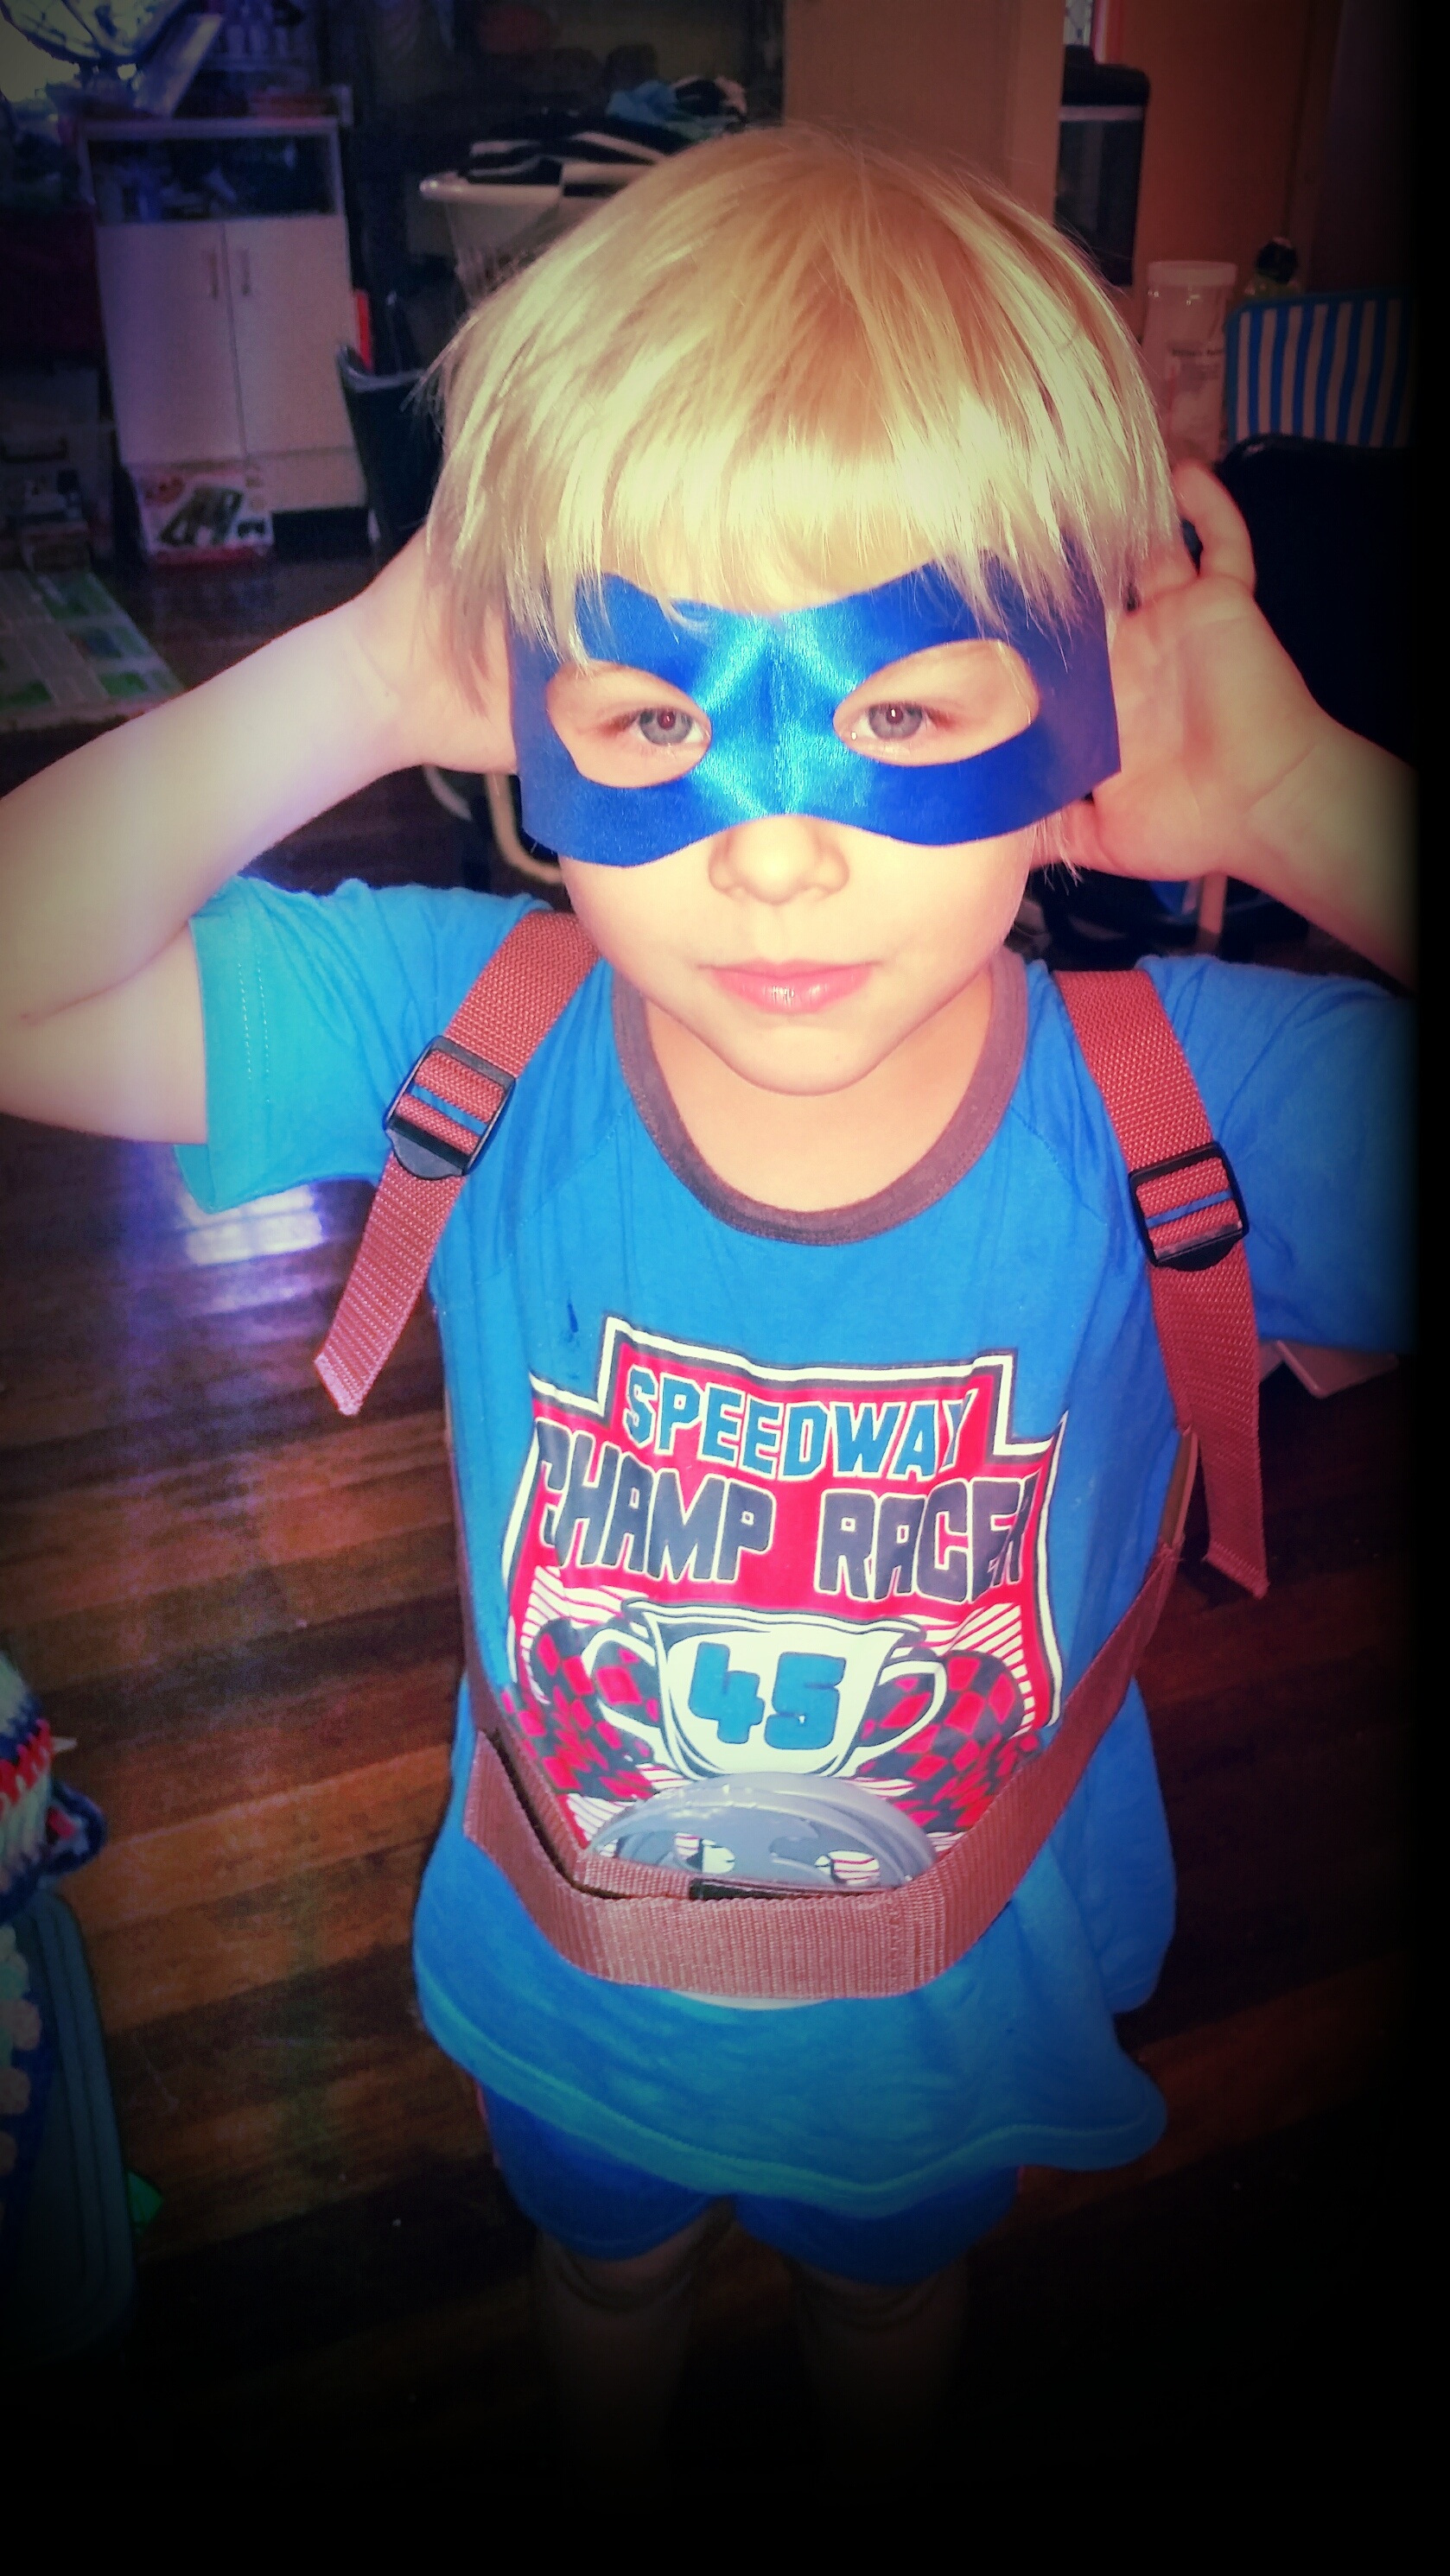
person, people, hair, game, play, boy, kid, cute, male, young, color, small, child, human, blue, playing, clothing, blonde, childhood, hairstyle, playful, preschooler, children, mask, fun, happy, happiness, cool, glasses, little, joy, learning, adorable, costume, preschool, imaginary, dress up, make believe